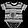
Label: T - shirt / top